May 1917

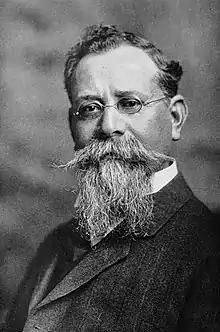
Venustiano Carranza becomes President of Mexico.

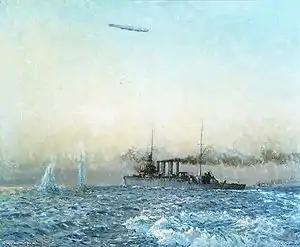
"A painting of the engagement between Australian light cruiser HMAS "Sydney" and German Zeppelin LZ43 in the North Sea on 4 May 1917."

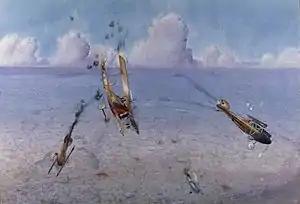
"The Last Fight of Captain Albert Ball, VC, DSO and 2 Bars, MC, 7 May 1917" by Norman Arnold, 1919

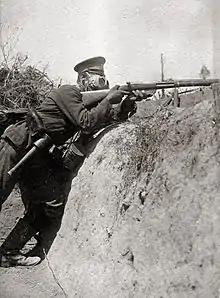
Bulgarian soldier firing his rifle from a trench during the Battle of the Crna Bend.

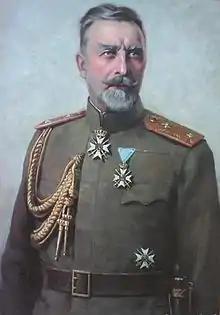
Lieutenant General Vladimir Vazov.

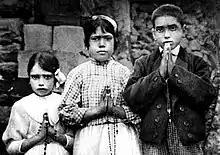
Lúcia dos Santos (center) and cousins Francisco and Jacinta Marto (either side)

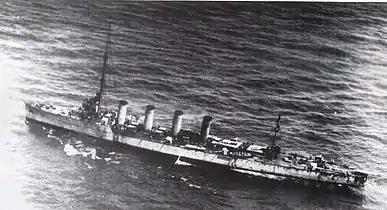
The damaged Austro-Hungarian cruiser "Novara" after the Battle of the Strait of Otranto.

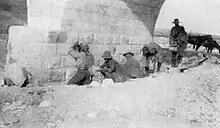
British soldiers laying gun cotton charges at the base of a bridge during a raid on Ottoman railways.

[[File:Mattoon Illinois tornado damage2.jpg|thumb|right|200px|Tornado damage in [[Mattoon, Illinois]].]]